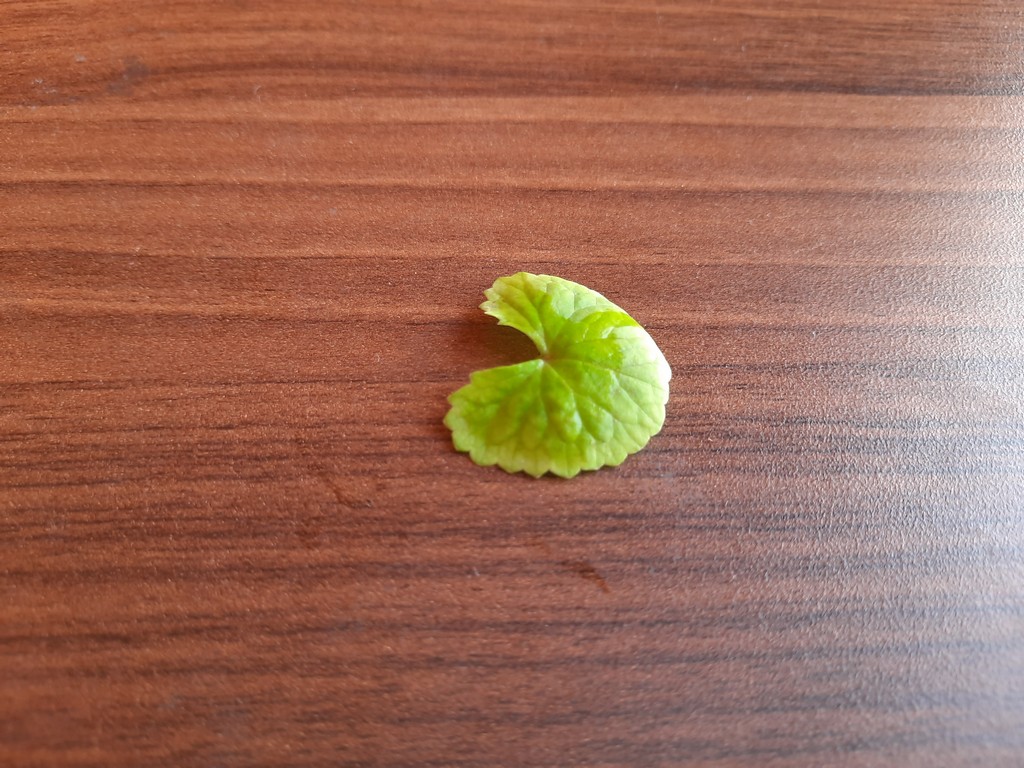
Label: Healthy